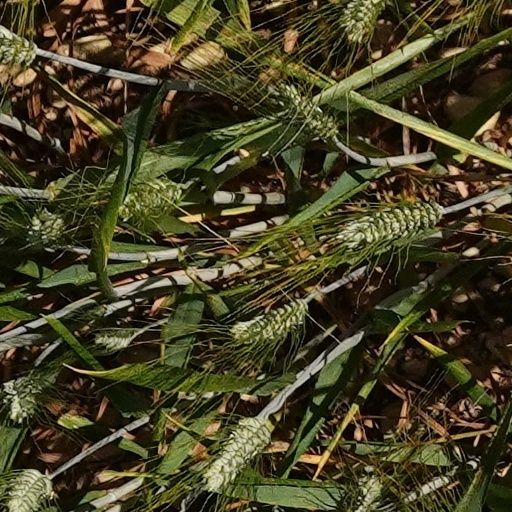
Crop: wheat